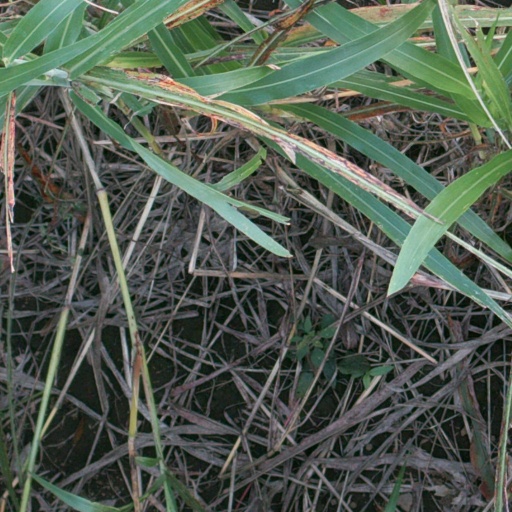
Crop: sorghum